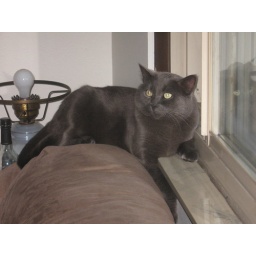
My boy looking at me as I come in the house from playing with the camera.